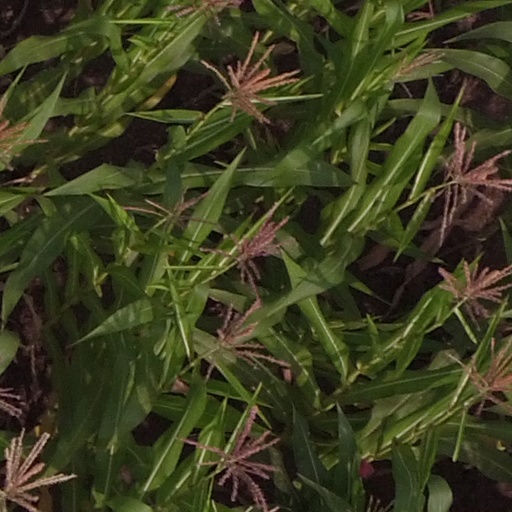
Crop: maize; corn